Frank W. Wood

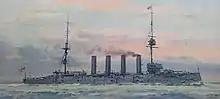
British cruiser (1913) Private collection.

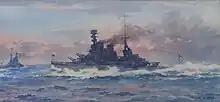
HMS Renown at battle practice. Private collection.

During World War Two, Wood created also paintings to commemorate some of the major events of the war that had a naval component for example The Epic of Dunkirk and The Battle of The River Plate.